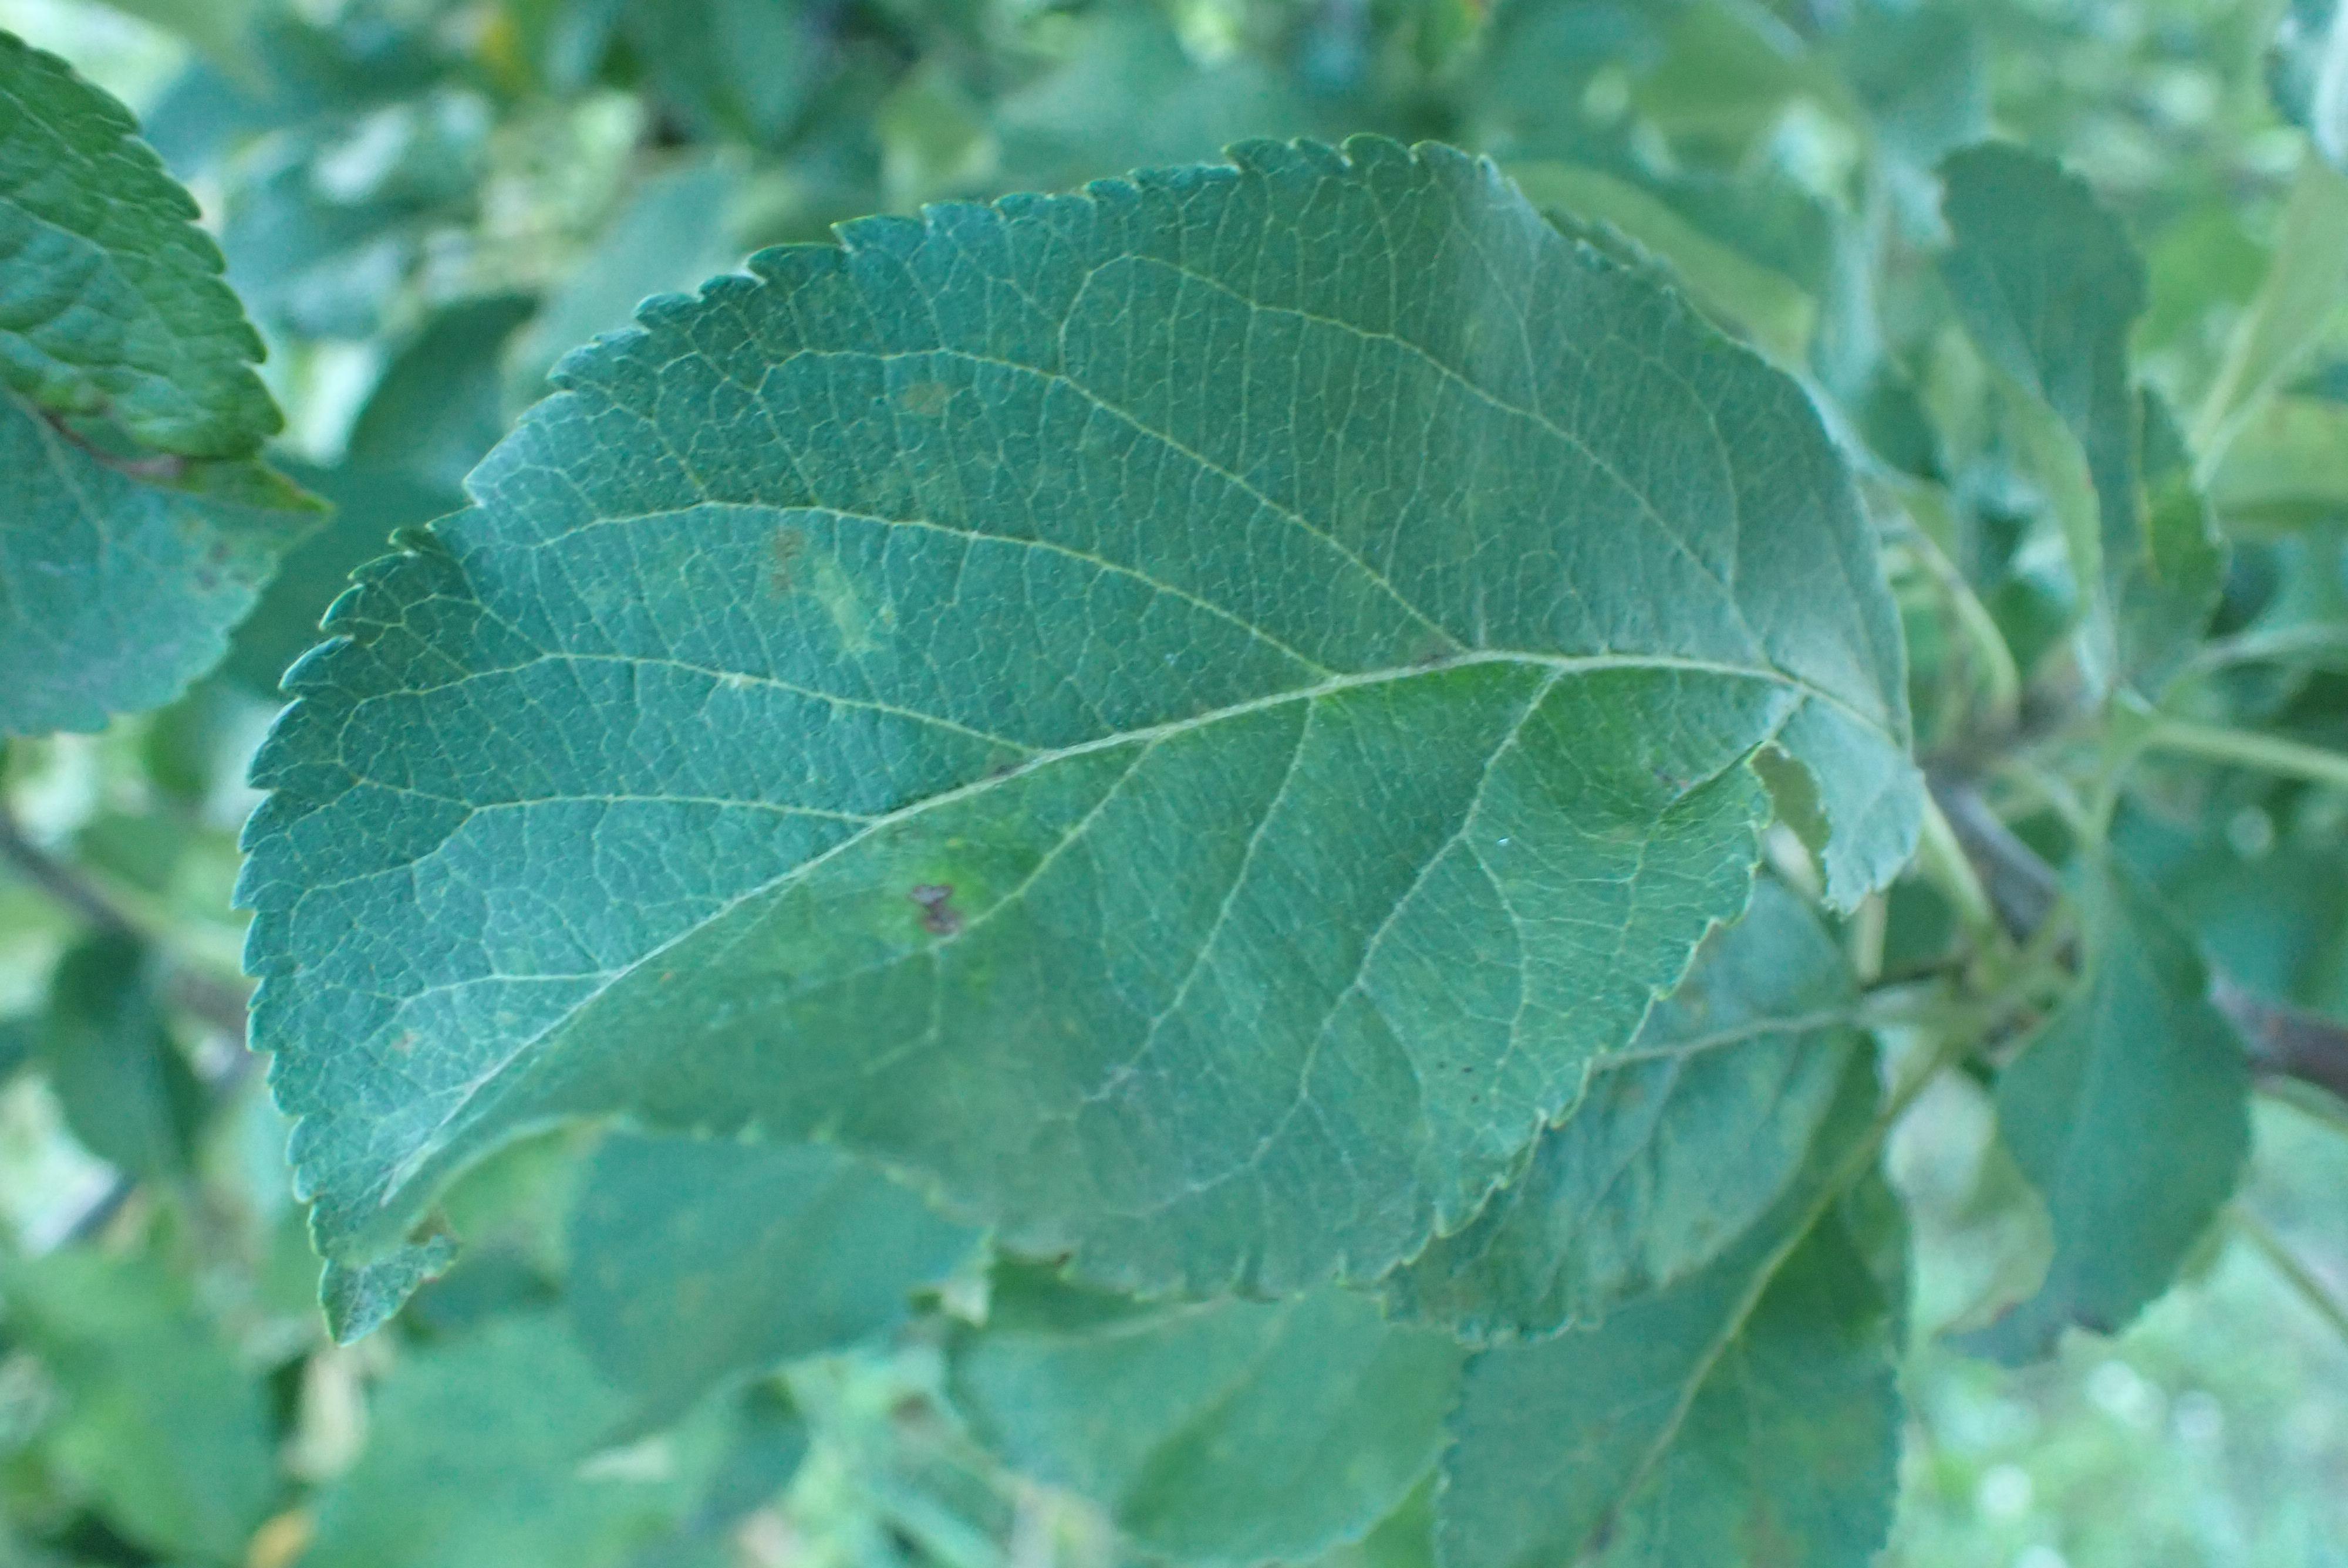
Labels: scab